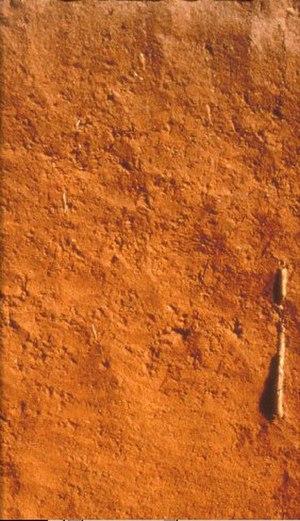
Un oxisol est un ordre de sol, selon la taxonomie des sols de l'USDA, caractérisé par une altération très poussée de la roche-mère et par la présence, dans la zone médiane du profil, d'un horizon d'accumulation des hydroxydes de fer et d'aluminium. Ce type de sol se trouve majoritairement comme sol de la forêt tropicale humide, entre 15-25 degrés nord et sud de l'équateur. Certains oxisols ont été classés précédemment comme sols latéritiques.